Ellery Queen's Operation: Murder

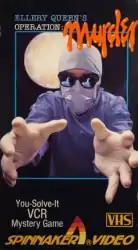

Ellery Queen's Operation: Murder is a murder mystery game published by Spinnaker Software in 1986 that presents a mystery based on "The Dutch Shoe Mystery" by Ellery Queen.